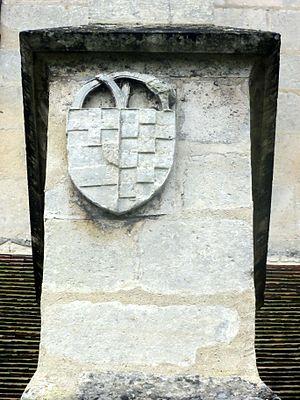
Écu parti de Louis de Saint-Gelais et de Gabrielle Rochechouart de Mortemart, fille de François, qu'il épousa en deuxièmes noces en 1565, sur la culée d'un arc-boutant au nord.
L'église Saint-Pierre-et-Saint-Paul est une église catholique paroissiale située à Précy-sur-Oise, dans l'Oise, en France. Ce n'est certainement pas la première église de Précy. Sa partie la plus ancienne, le chœur, remonte à la fin du XIIᵉ siècle, et est de style gothique primitif. Le chevet plat se remarque par une composition particulièrement bien équilibrée, et à l'intérieur, le chœur est traité avec un raffinement exceptionnel. Les élévations latérales et la sculpture des chapiteaux sont influencés par la première cathédrale Notre-Dame de Paris. La nef, qui est aussi large et aussi élevé que le chœur, a été reconstruite sous le seigneur Louis de Saint-Gelais à partir de 1570. Le style est gothique flamboyant, alors que la Renaissance arrive déjà à son apogée. Sur le plan architectural, la nef est beaucoup moins remarquable, mais elle harmonise bien avec le chœur. Le clocher comporte des éléments des deux campagnes de construction, et il a été exhaussé au XVIIIᵉ siècle. Les deux portails de l'église ont été refaits au dernier quart du XIXᵉ siècle.